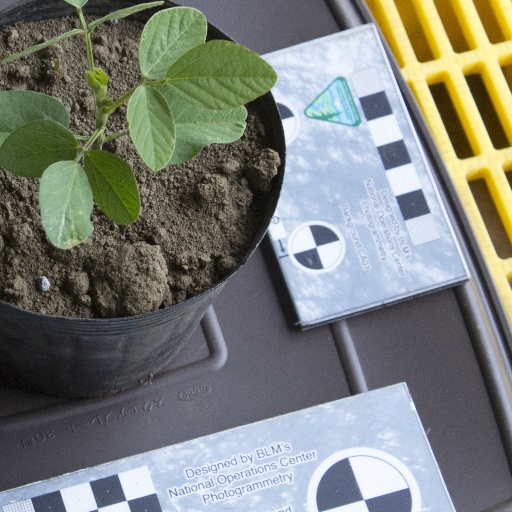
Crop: soybean